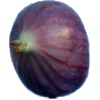
Label: Fig 1